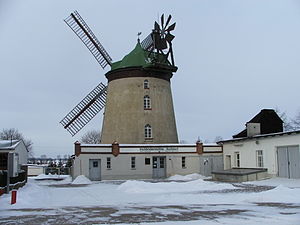
Tårnmølle / Eksempler på tårnmøller
En Tårnmølle er en vindmølletype, opført i sten og med cirkelformet eller tilnærmelsesvis cirkelformet grundplan. Formgivningen er optimal i forhold til vingernes passage forbi møllekroppen, som er udformet som en kegle. Typen er omtalt i litteraturen siden 1295, hvor den optræder i et værk af Stephen de Pencastor fra Dover, mens den ældste illustration er fra 1390. De tidlige eksempler vat typisk en del af et fæstningsværk og havde fast tag som stubmøllerne. Eksempler herpå findes bl.a. i Yorkshire og Buckinghamshire. I Holland findes der optegnelser over 7 møller af denne type i 1407.